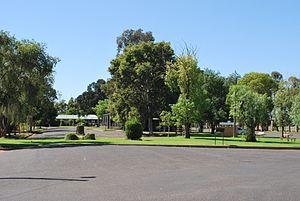
Goolgowi est une localité australienne située dans la zone d'administration locale de Carrathool, dont elle est le chef-lieu, en Nouvelle-Galles du Sud. La population s'élevait à 402 habitants en 2016.